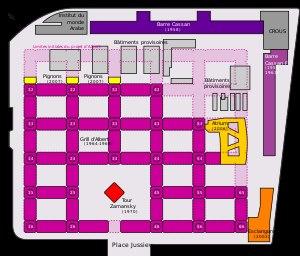
Le campus Pierre-et-Marie-Curie, à sa création campus de Jussieu, situé dans le quartier Saint-Victor du 5ᵉ arrondissement de Paris, est un ensemble de bâtiments universitaires construits sur le site de l'ancienne Halle aux Vins de Paris pour accueillir à partir de 1964 des activités d'enseignement de recherche universitaires scientifiques.